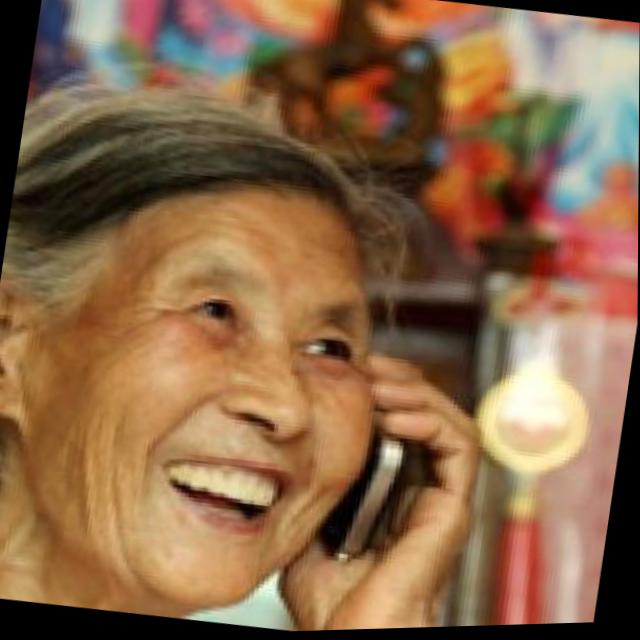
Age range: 65+